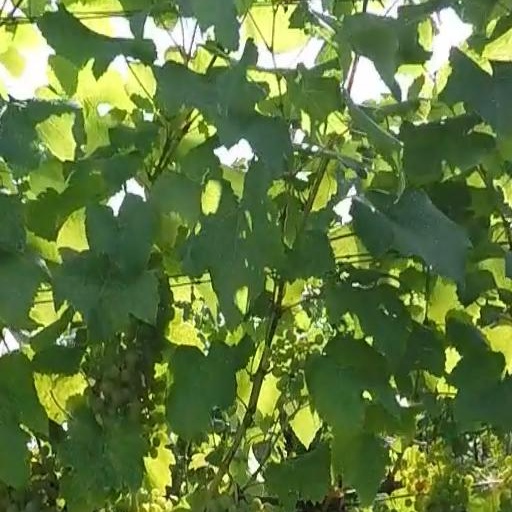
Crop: grape